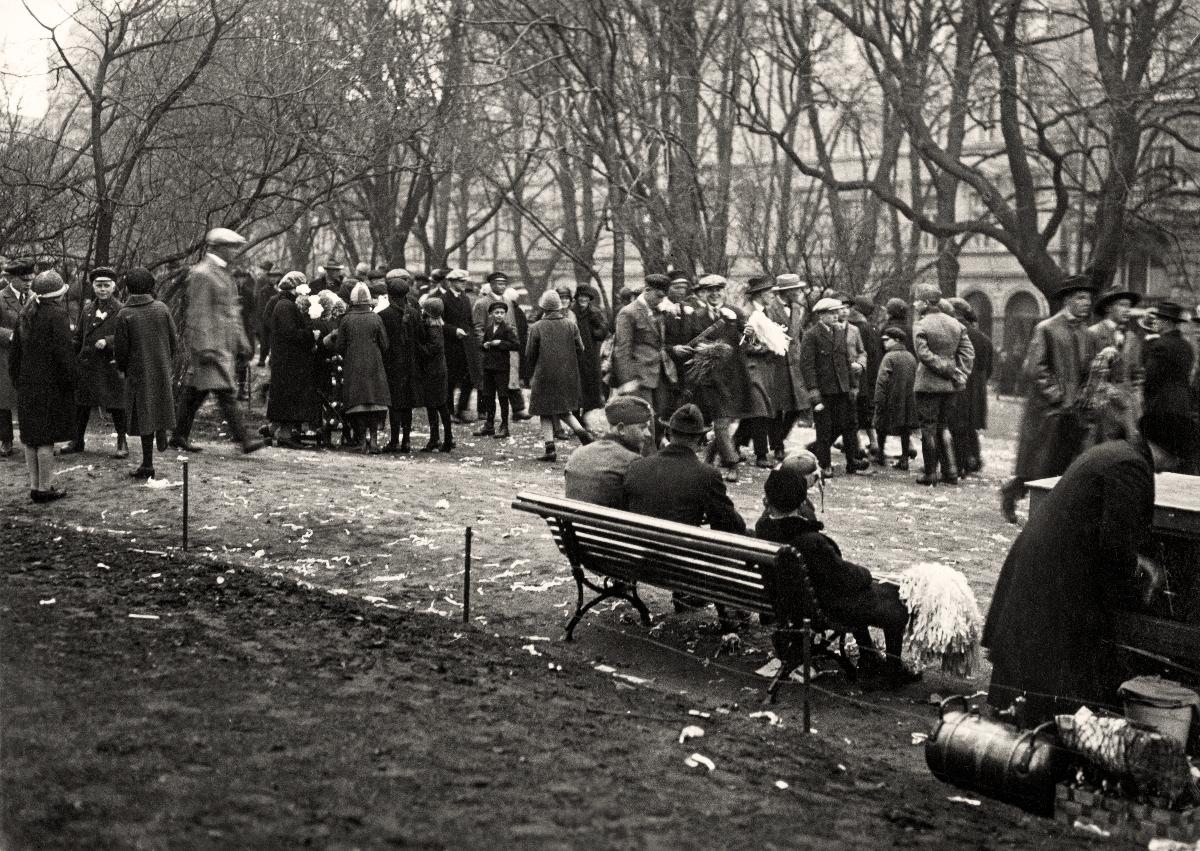
Helsingin Vappu; The May Day in Helsinki
sisällön kuvaus: Ihmisiä Esplanadin puistossa vappuna 1926. content description: People in the Esplanade park in Helsinki 1926.
Vuosi: 1926
Paikka: Suomi, Uusimaa, Helsinki; Esplanadin puisto; Suomi
Aiheet: vappu; puistot; penkit; ihmiset; May Day; parks; benches; första maj; parker; bänkar; människor (släkte)